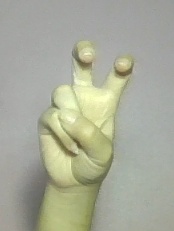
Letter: toot